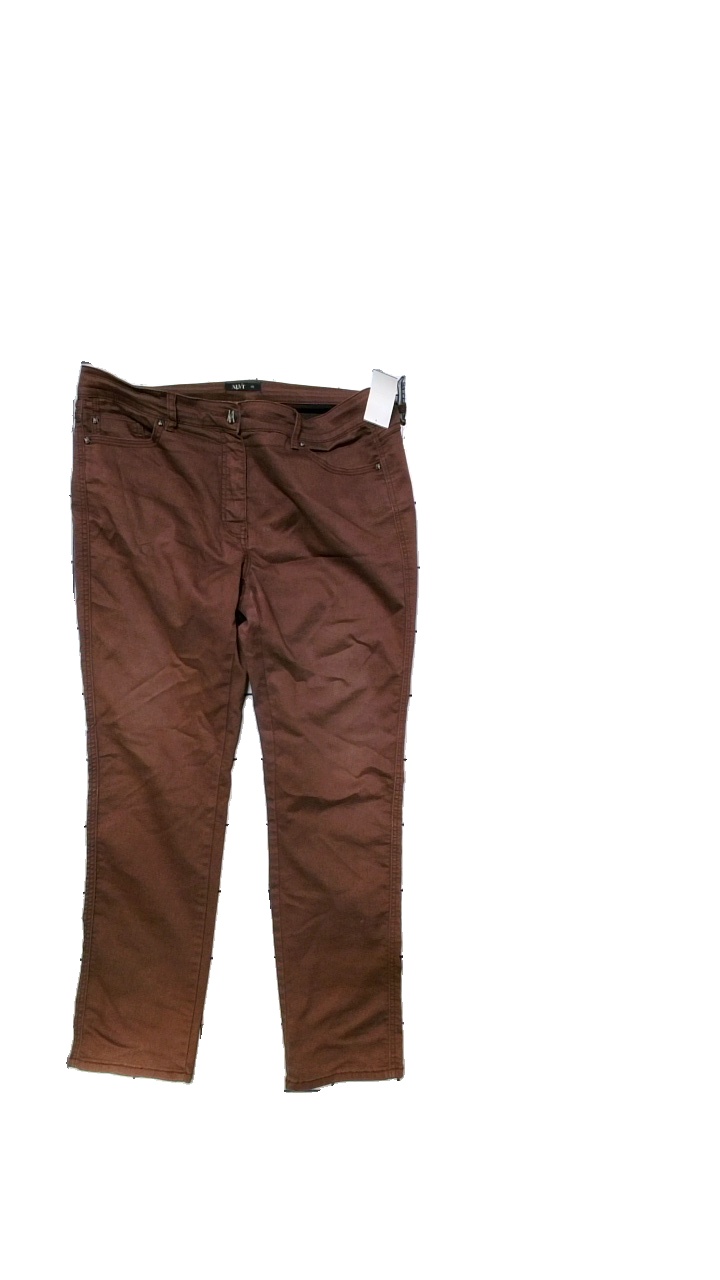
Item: Trousers (Ladies)
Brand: Xlnt
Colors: Brown
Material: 76% cotton, 22% polyester, 2% elastane
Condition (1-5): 2
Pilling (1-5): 4
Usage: Reuse
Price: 50-100